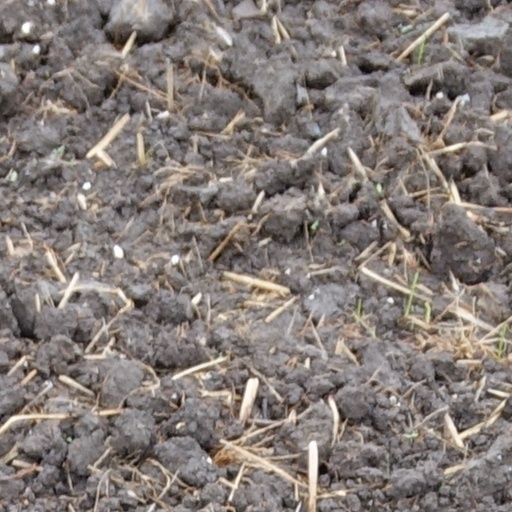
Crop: wheat